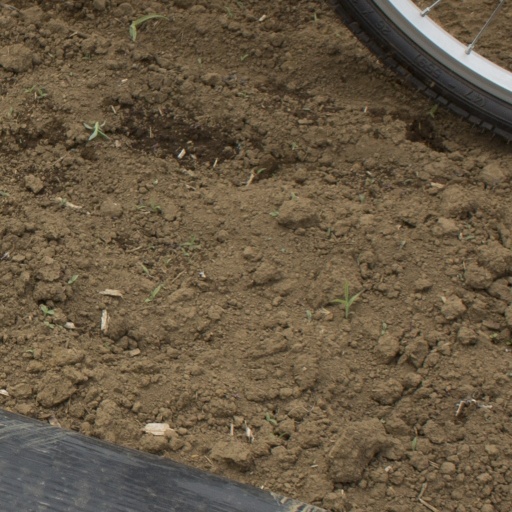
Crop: Jerusalem artichoke